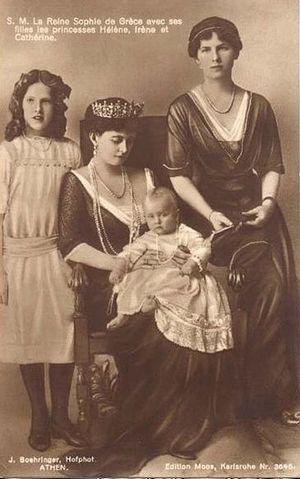
La reine Sophie de Prusse et ses trois filles
Sophie de Prusse, princesse de Prusse et d'Allemagne puis, par son mariage, reine des Hellènes, est née à Potsdam, en Prusse, le 14 juin 1870, et décédée à Francfort-sur-le-Main, dans le land de Hesse, en Allemagne, le 13 janvier 1932. Elle est souveraine de Grèce de 1913 à 1917 puis de 1920 à 1922.
Irène de Grèce, princesse de Grèce et de Danemark puis, par son mariage, duchesse de Spolète, duchesse d'Aoste et reine titulaire de l'« État indépendant de Croatie », est née le 13 février 1904 à Athènes, en Grèce, et morte le 15 avril 1974, à Fiesole, en Italie. Épouse du prince Aymon de Savoie-Aoste, c'est un membre des familles royales grecque et italienne qui a été reine nominale de l'« État indépendant de Croatie » durant la Seconde Guerre mondiale.
Hélène de Grèce, princesse de Grèce et de Danemark puis reine mère de Roumanie, est née le 20 avril 1896 à Athènes, en Grèce, et morte le 28 novembre 1982 à Lausanne, en Suisse. Épouse malheureuse du futur Carol II de Roumanie, Hélène joue un certain rôle durant le second règne de son fils, le roi Michel Iᵉʳ, entre 1940 et 1947. Son action en faveur des Juifs roumains durant la Seconde Guerre mondiale lui vaut le titre posthume de Juste parmi les nations en 1993.